Yājñavalkya Smṛti

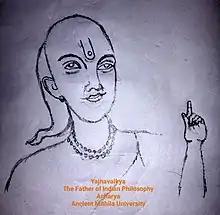
The text is named after the revered Vedic sage Yajnavalkya (Memorial Statue of Yajnavalkya at Uchchaith Bhagawati Mandir)

The text most likely dates to the Gupta period, roughly between the 3rd and 5th century CE. There is some debate as to whether it is to be placed in the earlier or later part of that time span. Patrick Olivelle suggests the likely date may be in the 4th to 5th century CE.